Ride on Time

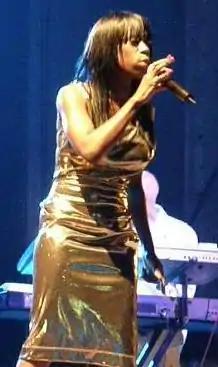

Deconstruction was concerned about clearing the "Love Sensation" sample, which was owned by Salsoul Records. Davoli mistakenly believed Holloway was dead and that sampling less than two seconds of copyrighted music without permission was legal. Dan Hartman, who wrote "Love Sensation", asked for a third of the royalties. Although Black Box initially baulked at the offer, they later learnt Hartman could have asked for 100% and Davoli said he had been "a true gentleman".